John William Taylor

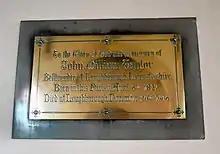
Memorial to John William Taylor in St Mary and St Benedict's church in Buckland Brewer, Devon

John William Taylor (6 April 1827–20 November 1906) was a philanthropist and bellfounder and a member of the John Taylor & Co dynasty of bellfounders based in Loughborough in Leicester.